Mako Komuro

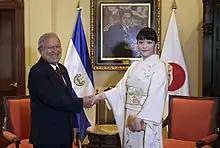
Mako meeting Salvadoran president Salvador Sánchez Cerén in 2015

In August 2006, Mako visited Vienna, Austria for two weeks on a school-sponsored homestay program. She stayed in the home of an Austrian citizen who was a colleague of Tatsuhiko Kawashima, her maternal grandfather. Because Mako is interested in art and architecture, she visited the museums, St. Stephen's Cathedral and Schönbrunn Palace.